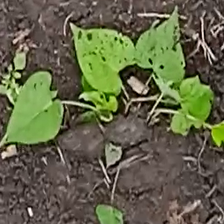
Weed species: Obscure_morning _glory(Ipomoea obscura)